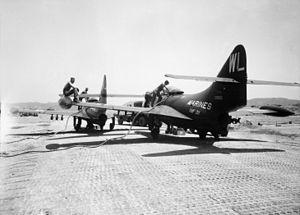
L'aéroport de Pohang est un aéroport à Pohang, en Corée du Sud.